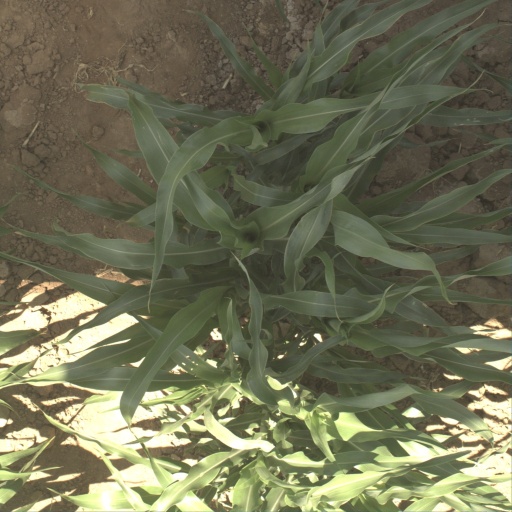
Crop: sorghum